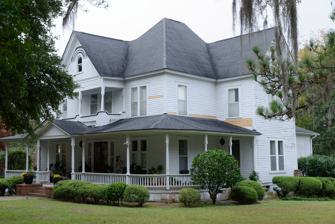
Building: Mrs. B.F. Williamson House
Country: United States of America
Year built: 1898
Historic house in South Carolina, United States United States historic place Mrs. B. F. Williamson House U.S. National Register of Historic Places Show map of South Carolina Show map of the United States Location 141 Oak St., Darlington, South Carolina Coordinates 34°18′24″N 79°52′17″W / 34.30667°N 79.87139°W / 34.30667; -79.87139 Area 1.3 acres (0.53 ha) Built c. 1898 ( 1898 ) Architectural style Queen Anne MPS City of Darlington MRA NRHP reference No. 88000059 Added to NRHP February 10, 1988 Mrs. B. F. Williamson House , also known as the Williamson-Wilson House, is a historic home located at Darlington , Darlington County, South Carolina .  It was built about 1898, and is a two-story, frame Queen Anne style dwelling. It has shiplap siding, a high complex roof, and tall interior chimneys. It features a wraparound porch with hip roof and turned posts.   Also on the property is an original servant's cottage. It was listed on the National Register of Historic Places in 1988. References